Jagtial district

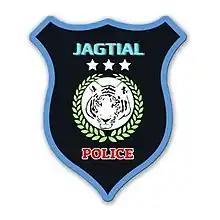

The district has three revenue divisions of Jagtial, Korutla and Metpally, which are sub-divided into 18 mandals.